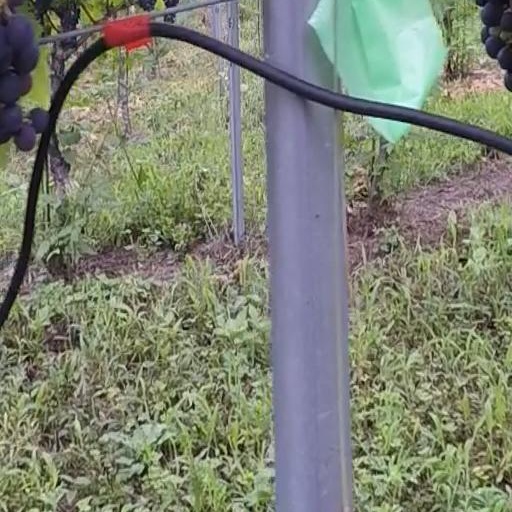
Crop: grape